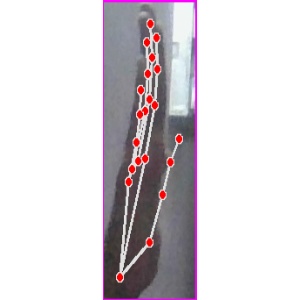
अक्षर: द